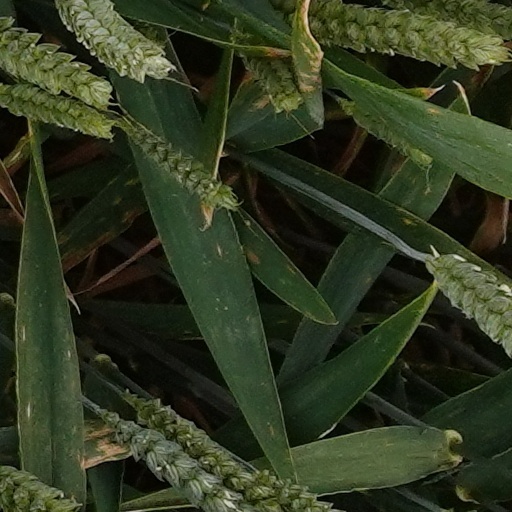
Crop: wheat